Sherman Nursery Company Historic District

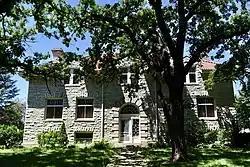

The Sherman Nursery Company Historic District is a nationally recognized historic district located in Charles City, Iowa, United States. It was listed on the National Register of Historic Places in 2014. The district includes a two-story stone building that was built in 1902 and three stone bridges. The nursery was founded and developed by E. M. Sherman (1862-1934). By the 1920s it grew to "become the largest grower of evergreens in the world, with more than 50,000,000 pieces in the field." It was also known for its roses. The adjacent Wildwood Park was part of the Sherman property until 1912 when E.M. and Gertrude Sherman sold the property to the city for the park.